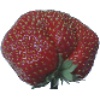
Label: strawberry_wedge